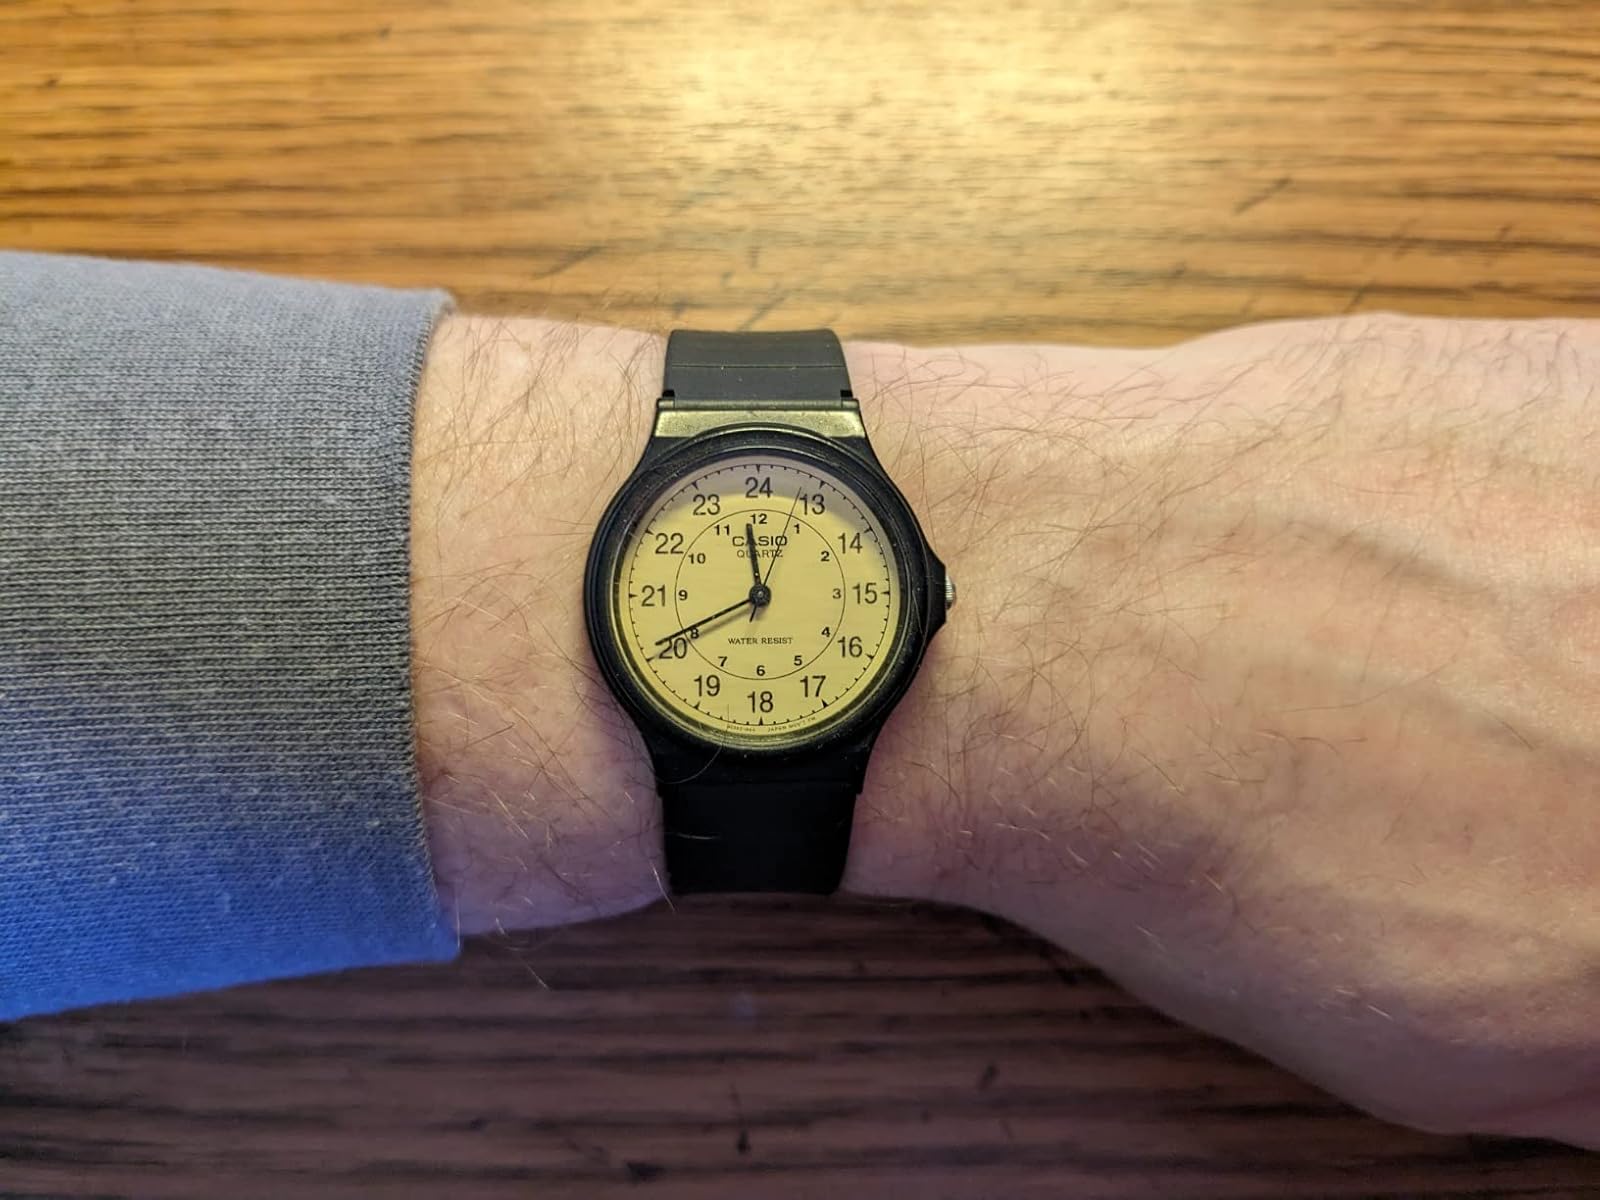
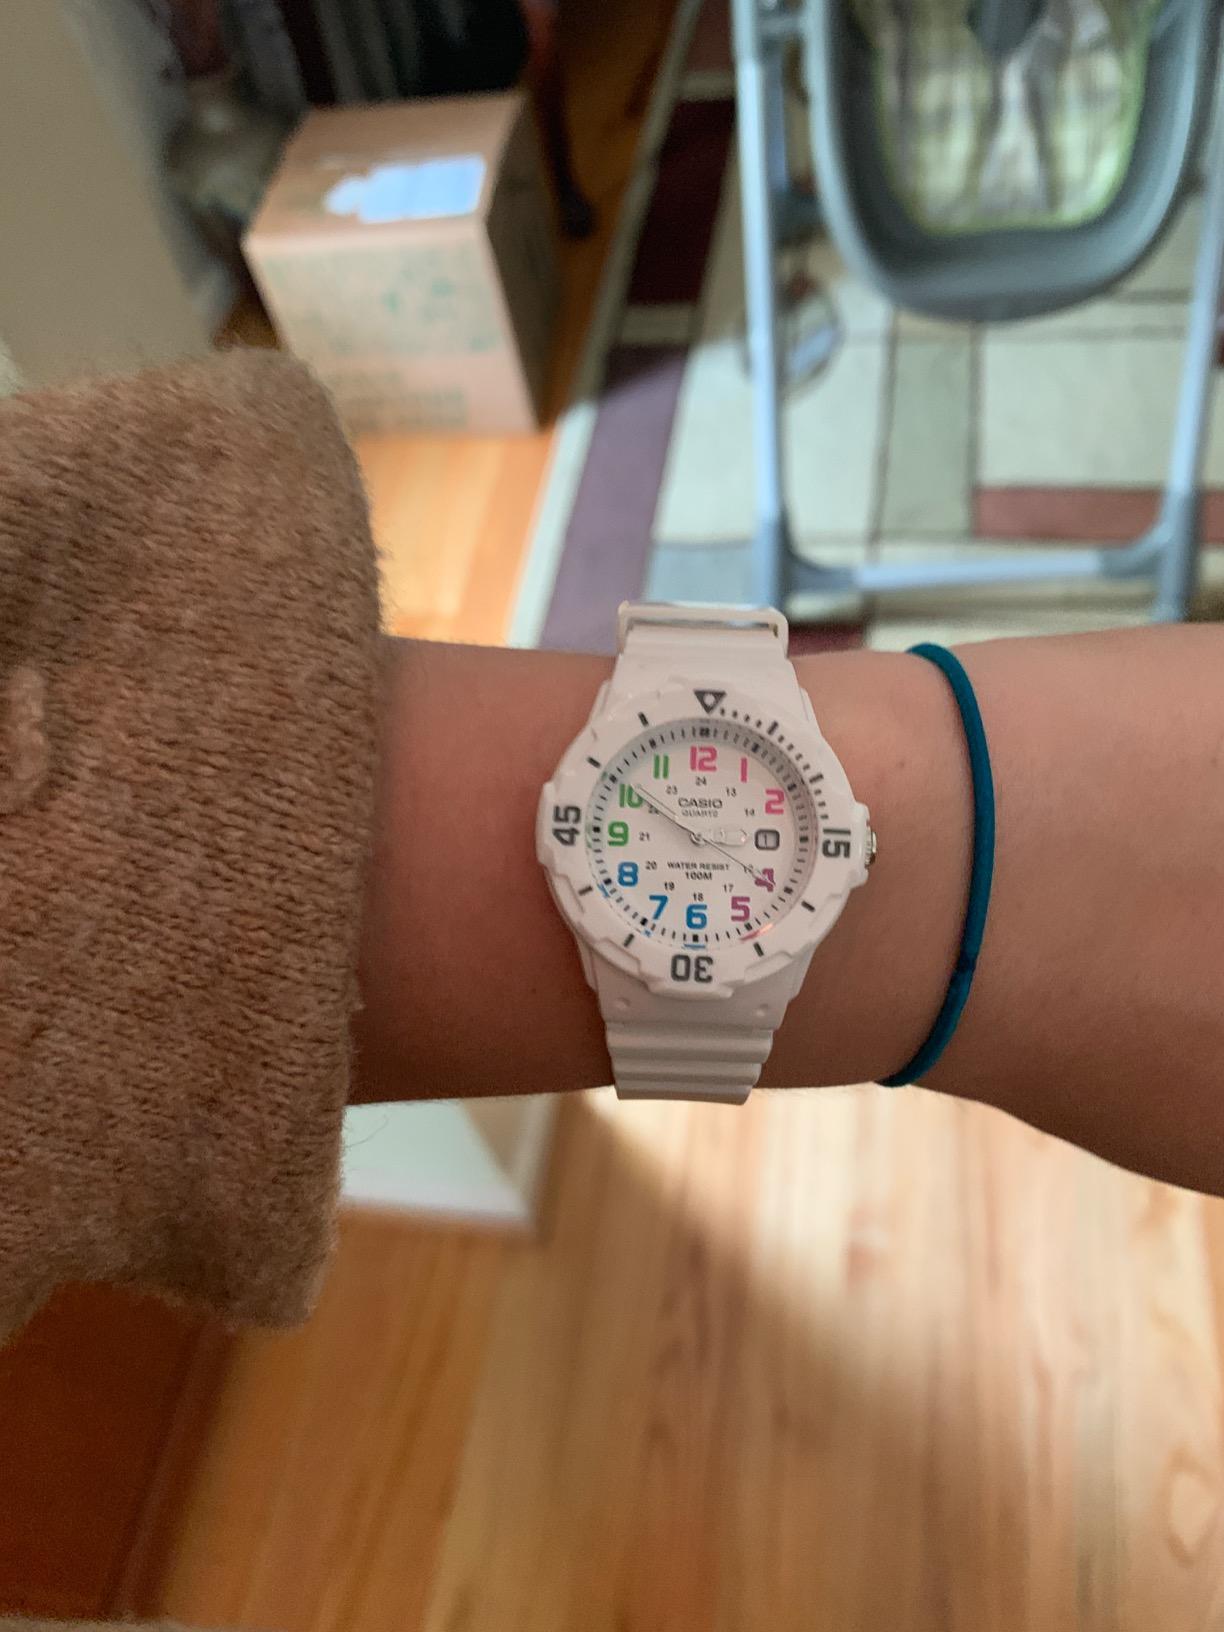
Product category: accessories_watch
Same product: no